Time of the Season

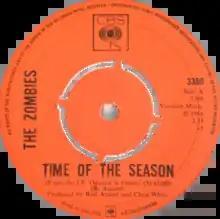
Side A of 1968 UK single

"Time of the Season" is a song by the British rock band the Zombies, featured on their 1968 album "Odessey and Oracle". It was written by keyboardist Rod Argent and recorded at Abbey Road Studios (then known as EMI Studios) in September 1967. Over a year after its original release, the track became a surprise hit in the United States, rising to number three on the "Billboard" Hot 100 and number one on the "Cashbox" chart. It has become one of the Zombies' most popular and recognizable songs, and an iconic hit of 1960s psychedelia.